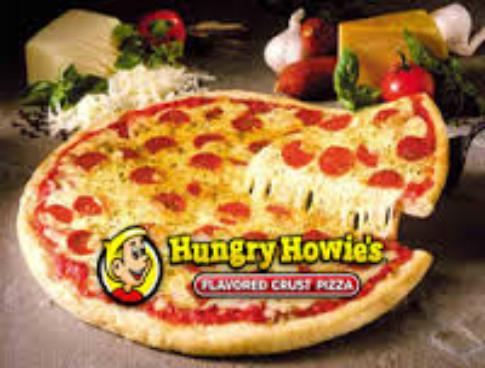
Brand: Hungry Howie's Pizza
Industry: Food